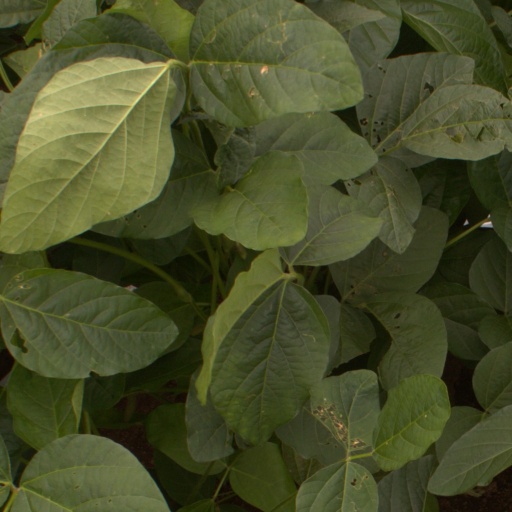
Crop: soybean